Charles Theodore Hagberg Wright

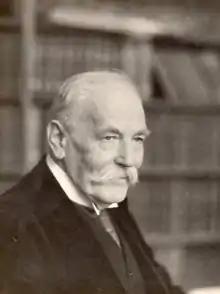

Sir Charles Theodore Hagberg Wright, LL.D. (17 November 1862 – 7 March 1940) was the Secretary and Librarian of the London Library from 1893 until his death. He managed expansion of the library and compiled a comprehensive catalogue of its collection. "The Times" called him "the guiding genius" of the library, the driving force behind the four decades of its growth. The Library itself hails Wright as "the real architect of the London Library as it is today".